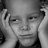
Emotion: neutral